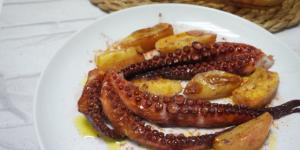
pulpo al horno